Ratu (band)

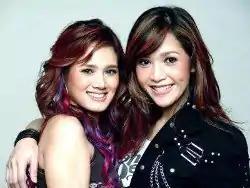
Mulan Kwok and Maia Ahmad

Ratu was an Indonesian music duo formed in 1999 with Maia Estianty, then the wife of musician Ahmad Dhani, on instruments and Pinkan Mambo on vocals. Ratu entered the Indonesian musical scene with their first album, "Bersama" ("Together"; 2003). After a short break caused by Mambo's departure in 2004, the group formed anew with Mulan Kwok as vocalist. This new line-up proved more successful, with their most successful songs – "Teman Tapi Mesra" ("Friends with Benefits") and "Lelaki Buaya Darat" ("Womaniser") – released in this period; both song titles later became common terms in the Indonesian vocabulary. The group's second studio album, "No. Satu" ("Number One"; 2006), sold 200,000 copies on the day of its release, a record for an album by an Indonesian female group. The group dissolved in 2007.